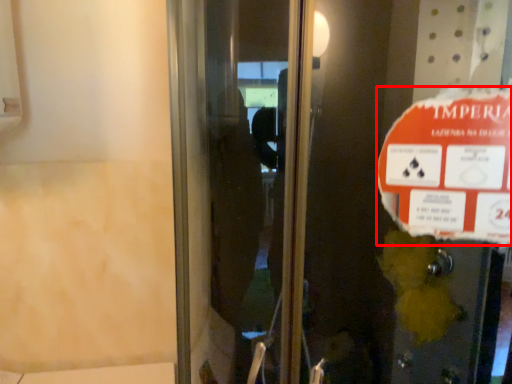
Question: From the image's perspective, where is street sign (annotated by the red box) located in relation to elevator door in the image? Select from the following
(A) above
(B) below
Answer: A